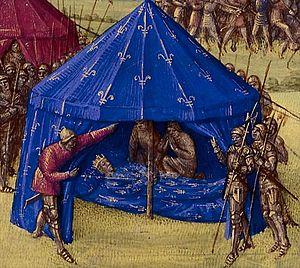
Le mos Teutonicus, parfois appelé mos gallicus, désigne une technique funéraire d'excarnation utilisée dans l'Europe médiévale. Consistant à séparer les os de la chair du cadavre, cette technique hygiénique permet ainsi pour les grands seigneurs et prélats mourant loin de leur communauté de rapatrier leurs os avant que leur corps ne soit putréfié.